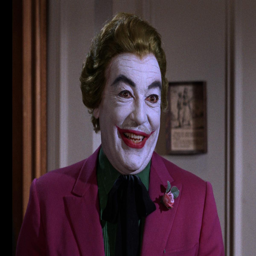
actor played comic book character on the60s show .